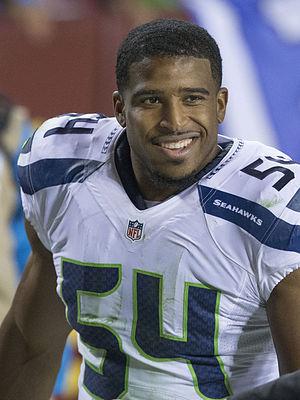
Bobby Joseph Wagner, né le 27 juillet 1990 à Los Angeles, est un joueur américain de football américain.